John Ross (Cherokee chief)

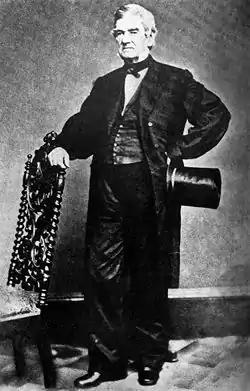
John Ross in suit with top hat.

Ross found support in Congress from individuals in the National Republican Party, such as senators Henry Clay (Kentucky), Theodore Frelinghuysen, and Daniel Webster (Massachusetts), and representatives Ambrose Spencer and David (Davy) Crockett. Despite this support, in April 1829, John H. Eaton, Secretary of War (1829–1831), informed Ross that President Jackson would support the right of Georgia to extend her laws over the Cherokee people.